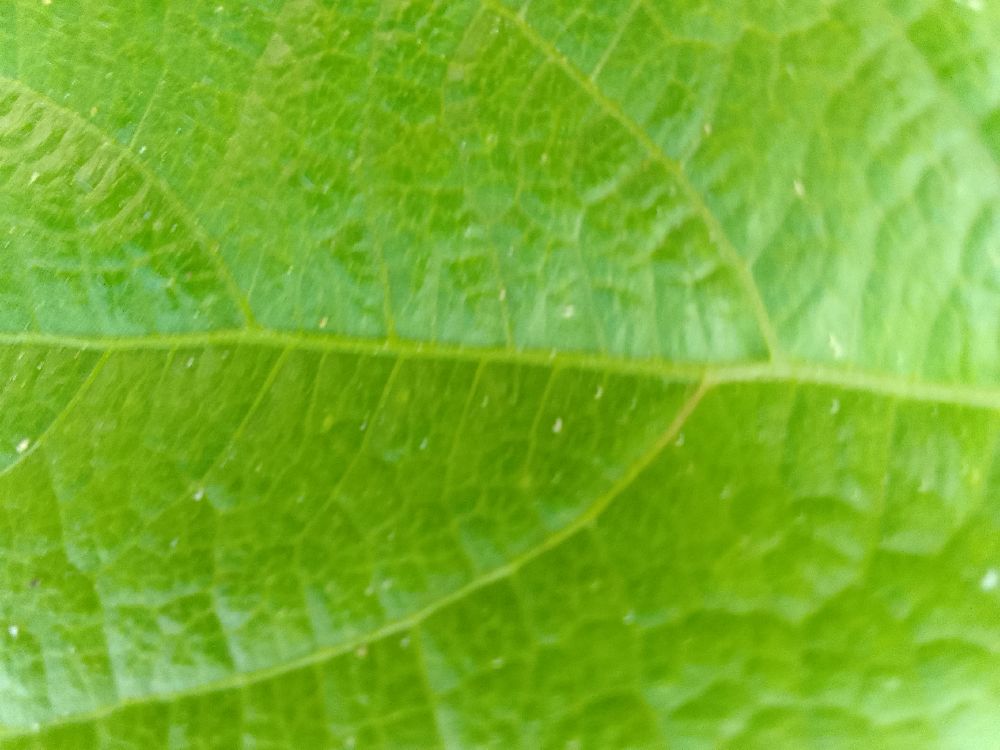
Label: healthy